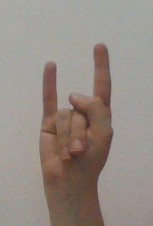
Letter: la